Type 382 radar

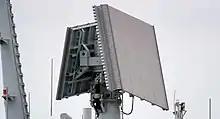
Type 382 installed on a Type 054A frigate.

The Type 382 (or H/LJQ-382) is a 3-D naval air search radar developed by the People's Republic of China. It uses two back-to-back planar arrays on a rotating mount.